Robe de cour

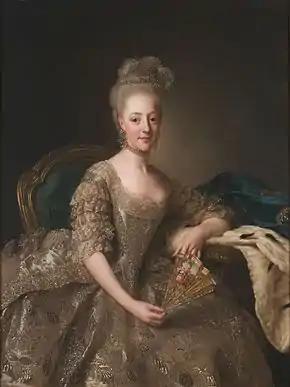
Roslin Alexander - Hedvig Elisabeth Charlotte of Holstein-Gottorp

The Robe de cour, also known as robe de corpse, grand habit and grand habit de cour, was a women's fashion of 18th century Europe. It was the most formal dress model worn after 1700, when the mantua dress had replaced it in all but the most formal occasions, and continued to be worn as court dress during the entire century.